Kourion

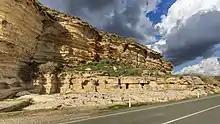
Edge of Kourion plateau with ancient tombs

The earliest identified occupation within the Kouris River valley is at the hilltop settlement of Sotira-Teppes, located 9 km northwest of Kourion. This settlement dates to the Ceramic Neolithic period ( 5500–4000 BCE). Another hilltop settlement from the same era has been excavated at Kandou-Kouphovounos on the east bank of the Kouris River. In the Chalcolithic period (3800–2300 BCE), settlement shifted to the site of Erimi-Pamboules near the village of Erimi. Erimi-Pamboules was occupied from the conclusion of the Ceramic Neolithic through the Chalcolithic period (3400–2800 BCE).